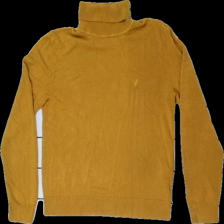
View: front
Type: Sweater
Category: Ladies
Brand: Not in the list
Brand text on label: Pier One
Colors: Yellow
Material: 100% acrylic
Cut: Regular, Turtle neck
Size: M
Smell: Minor
Price range: 50-100
Recommended usage: Reuse